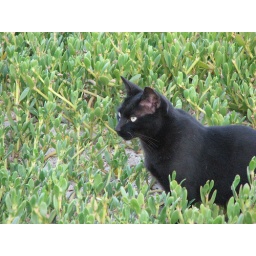
One of the numerous wild cats in the south of Gran Canaria, looking for tasteful birds an eggs in the Charca de Maspalomas.